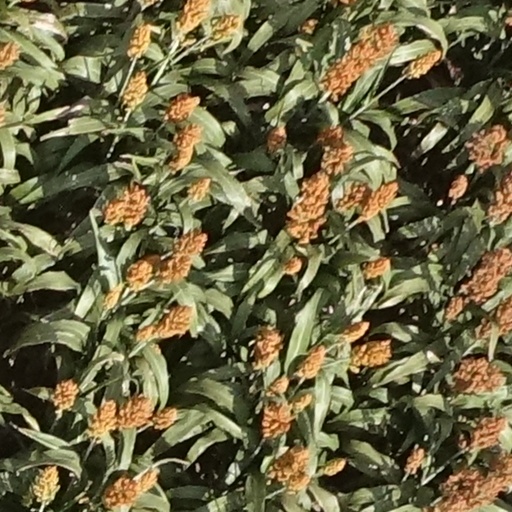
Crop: sorghum